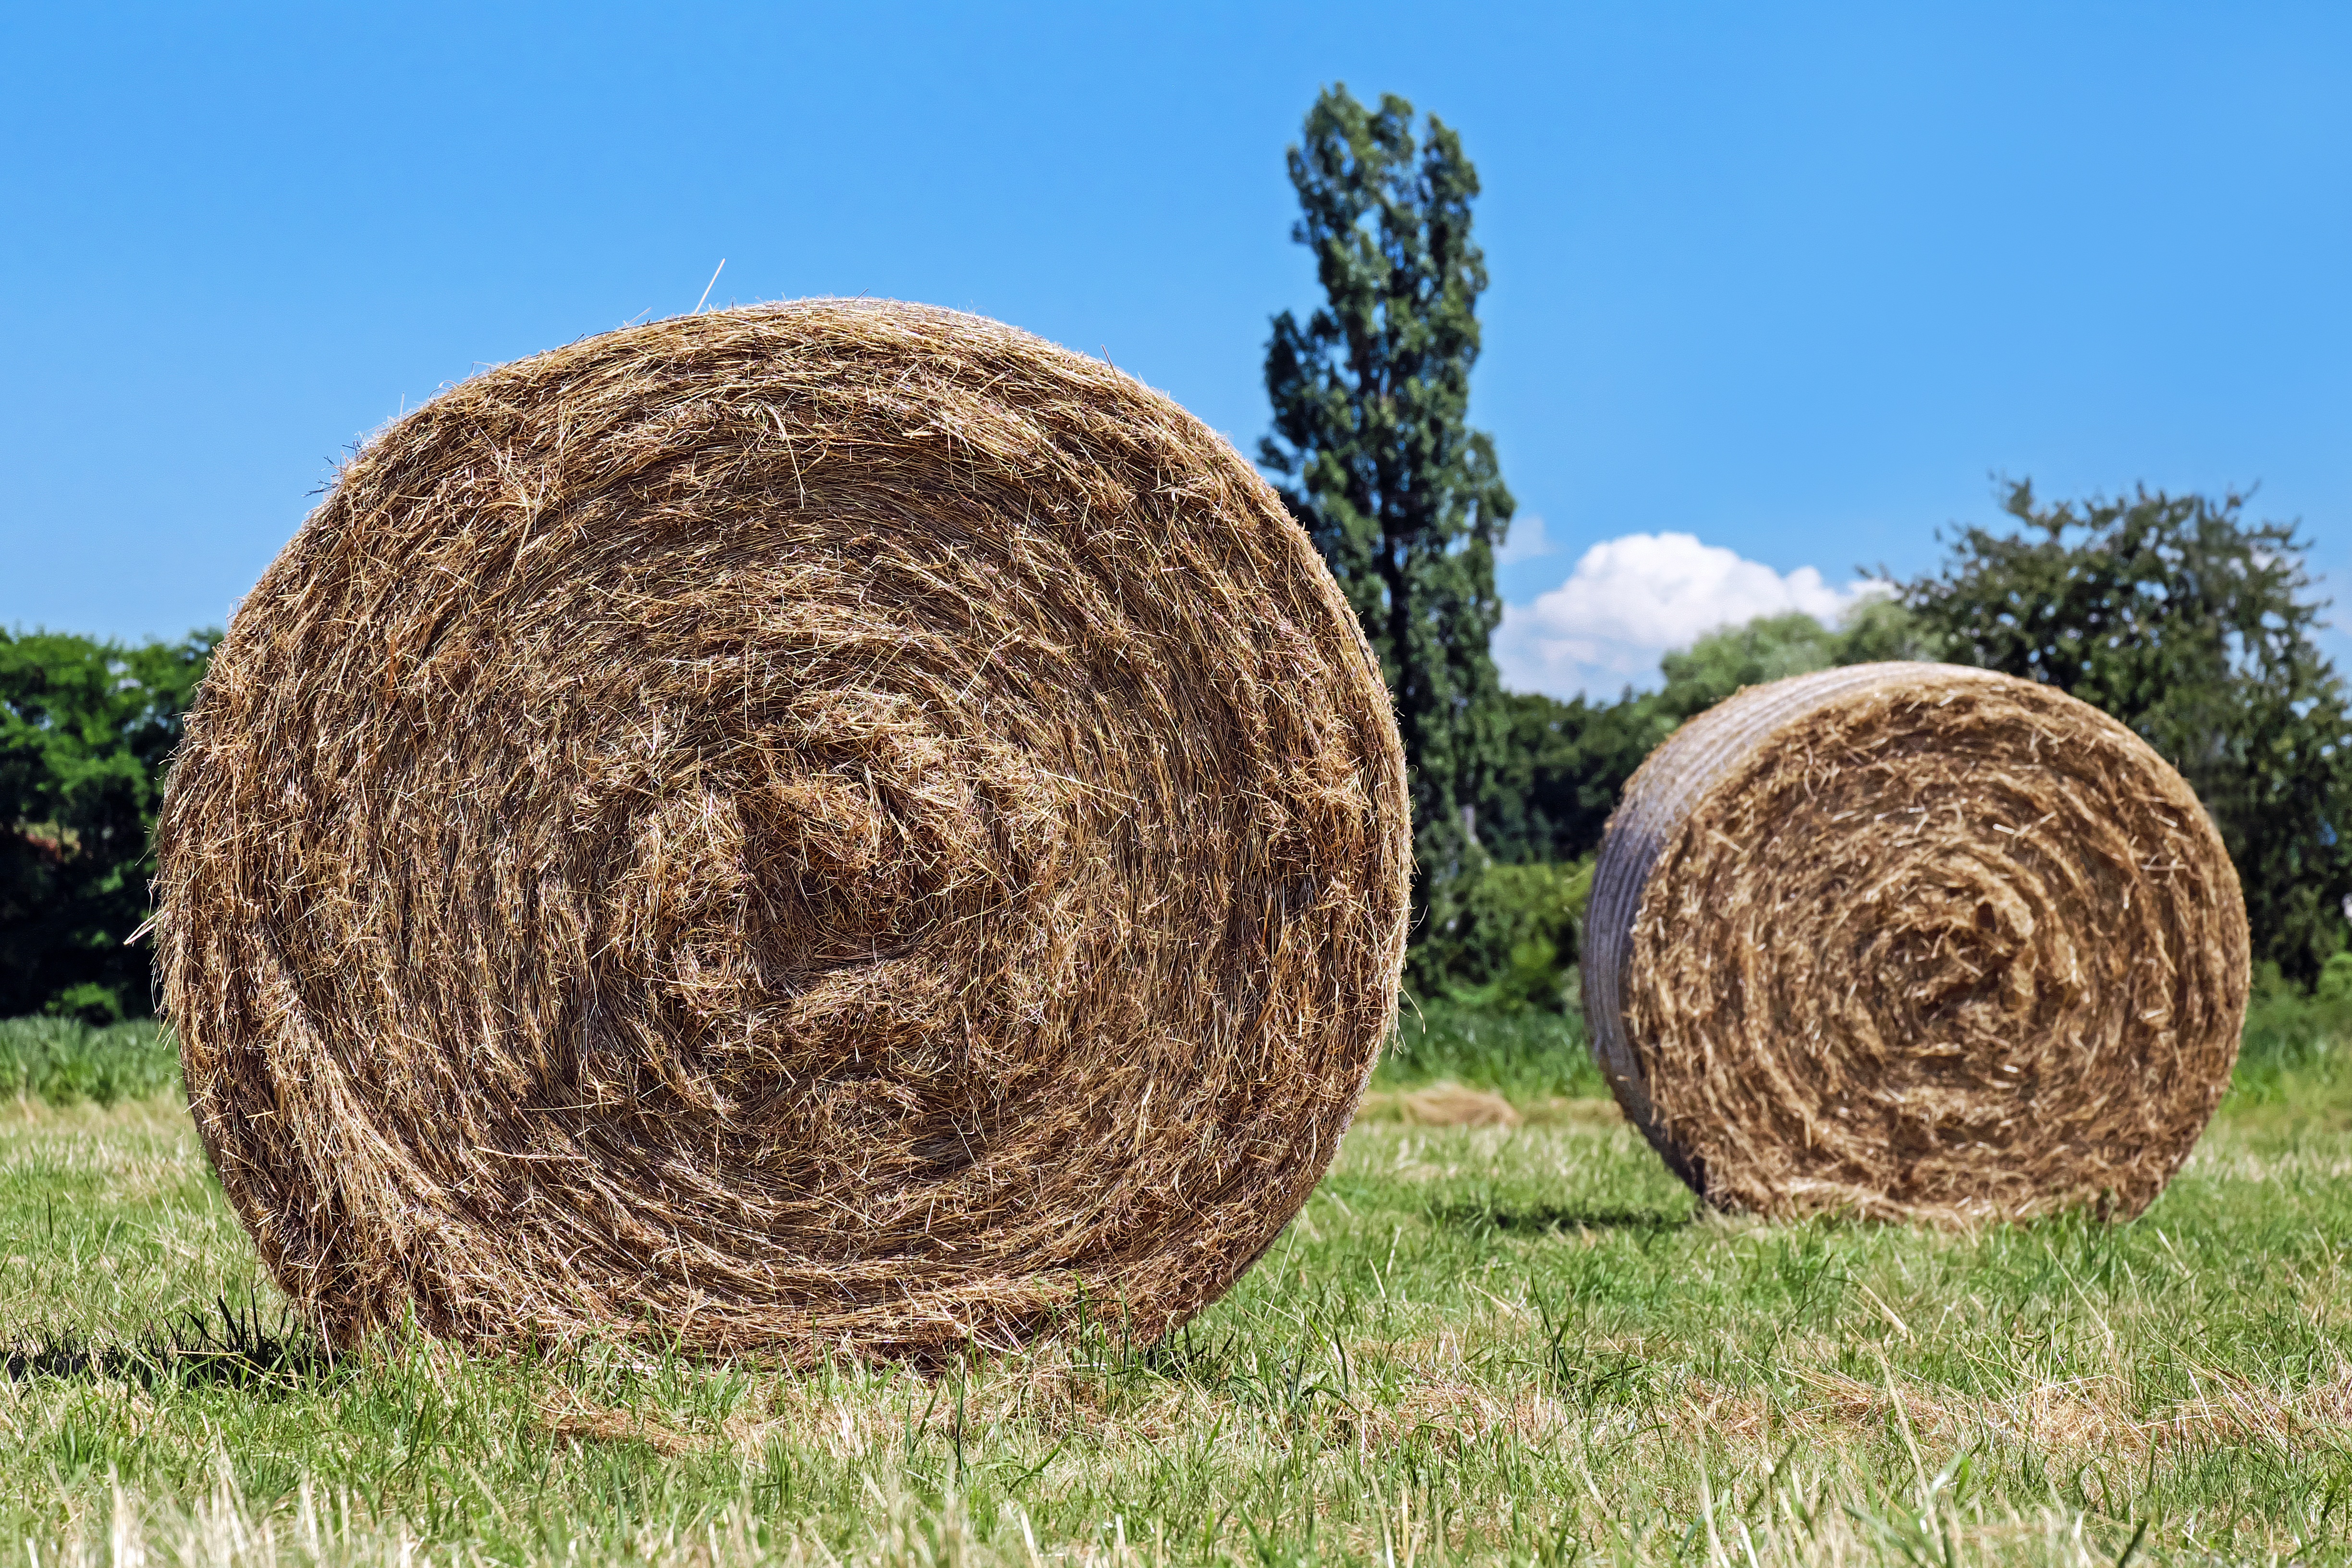
tree, plant, wood, hay, field, trunk, soil, agriculture, coconut, straw, hay bales, round bales, harvest time, man made object, grass family